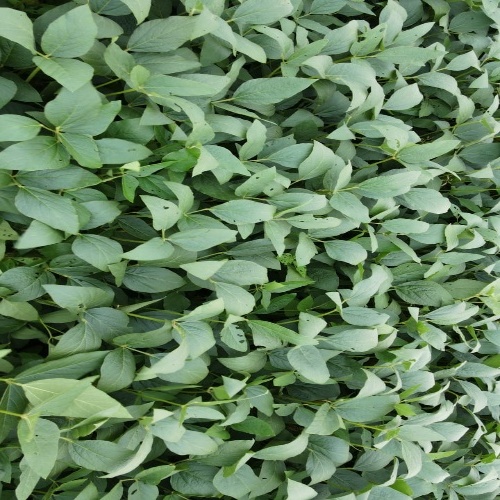
Label: Diabrotica_speciosa